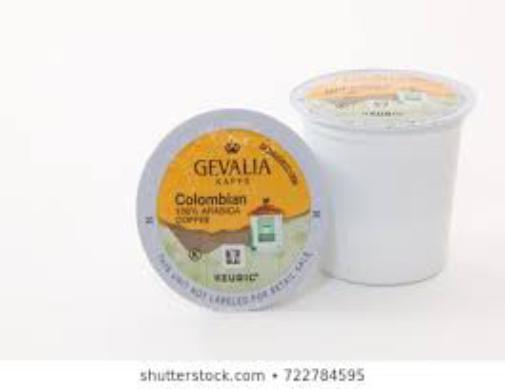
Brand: Gevalia
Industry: Food